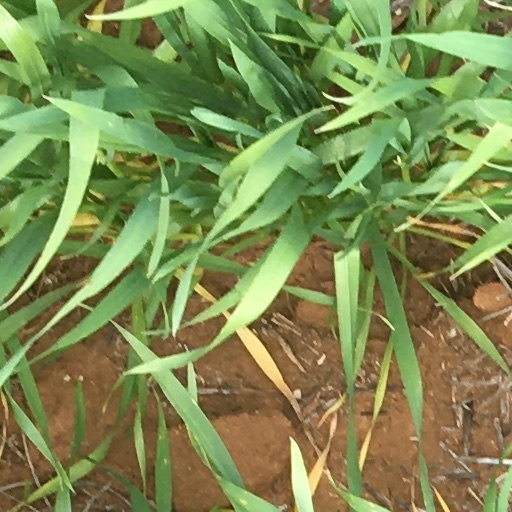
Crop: wheat